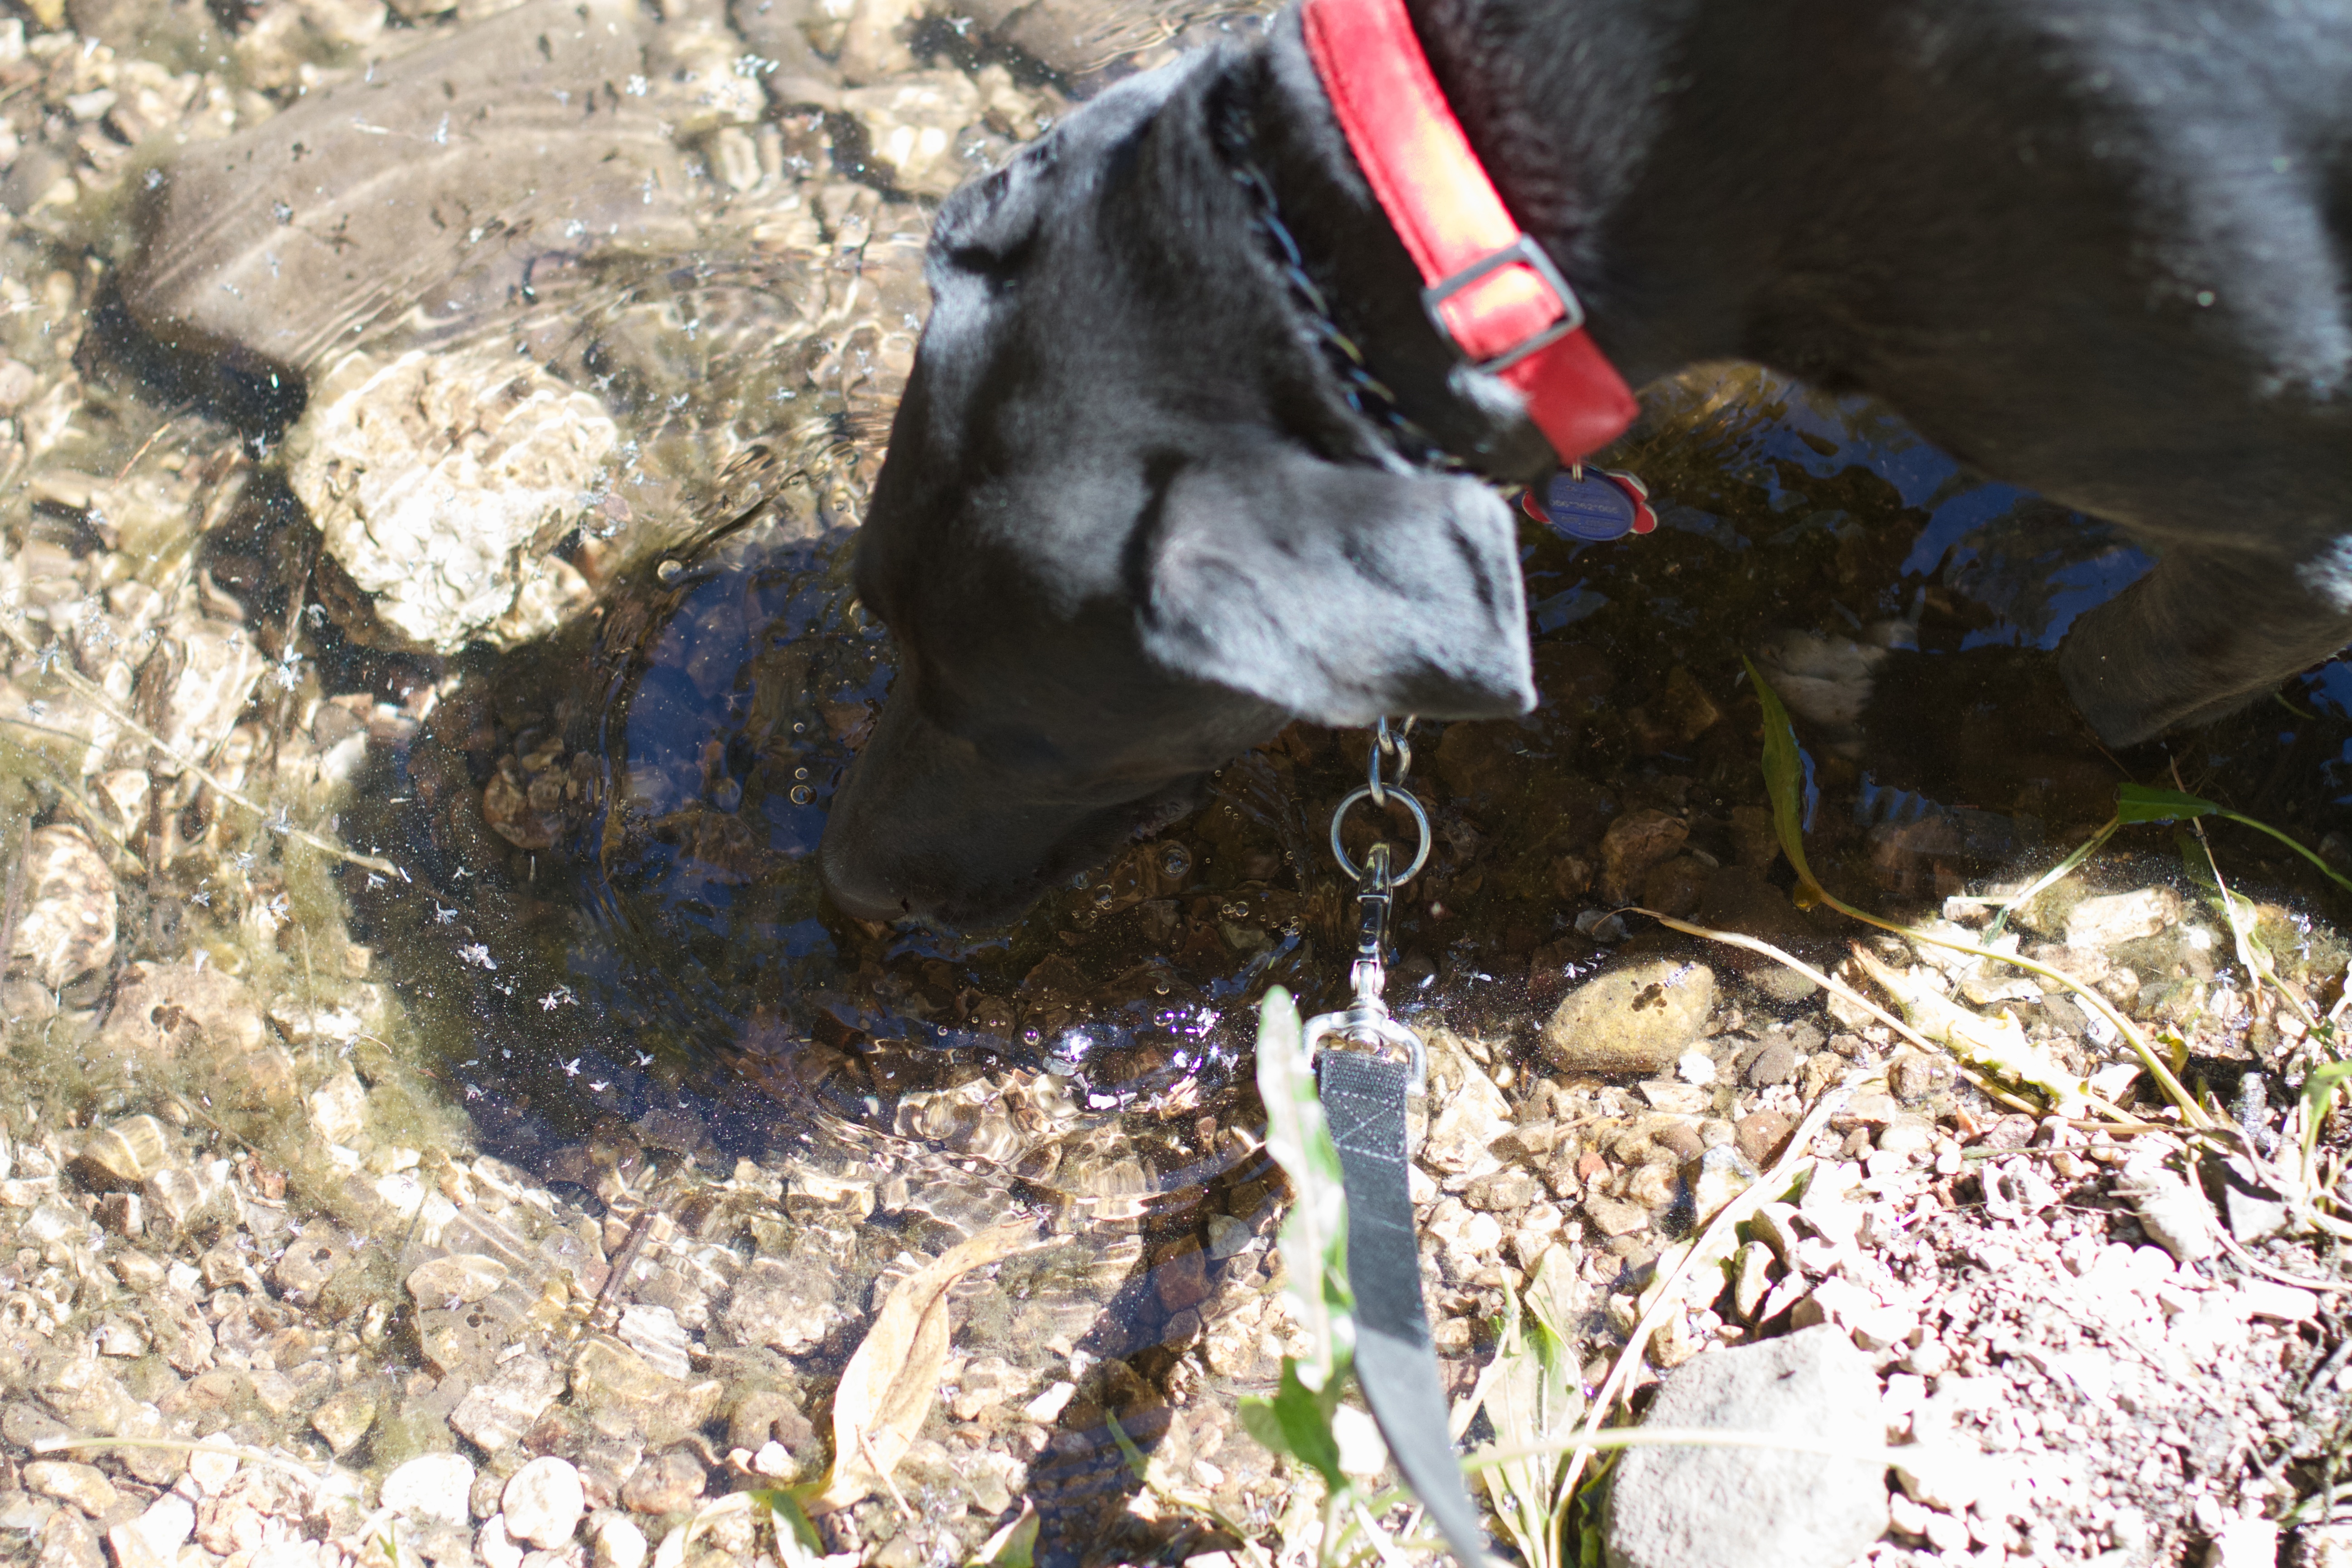
wildlife, mud